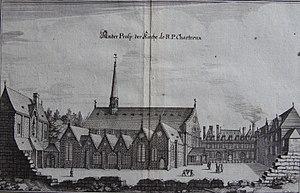
Chartreuse de Paris, d'après une gravure du XVIIe siècle. Merian (1655).
La chartreuse de Paris, dite chartreuse de Vauvert, est une chartreuse fondée en 1257 à Vauvert sous l'impulsion de Saint Louis, a été démolie de 1796 à 1800.